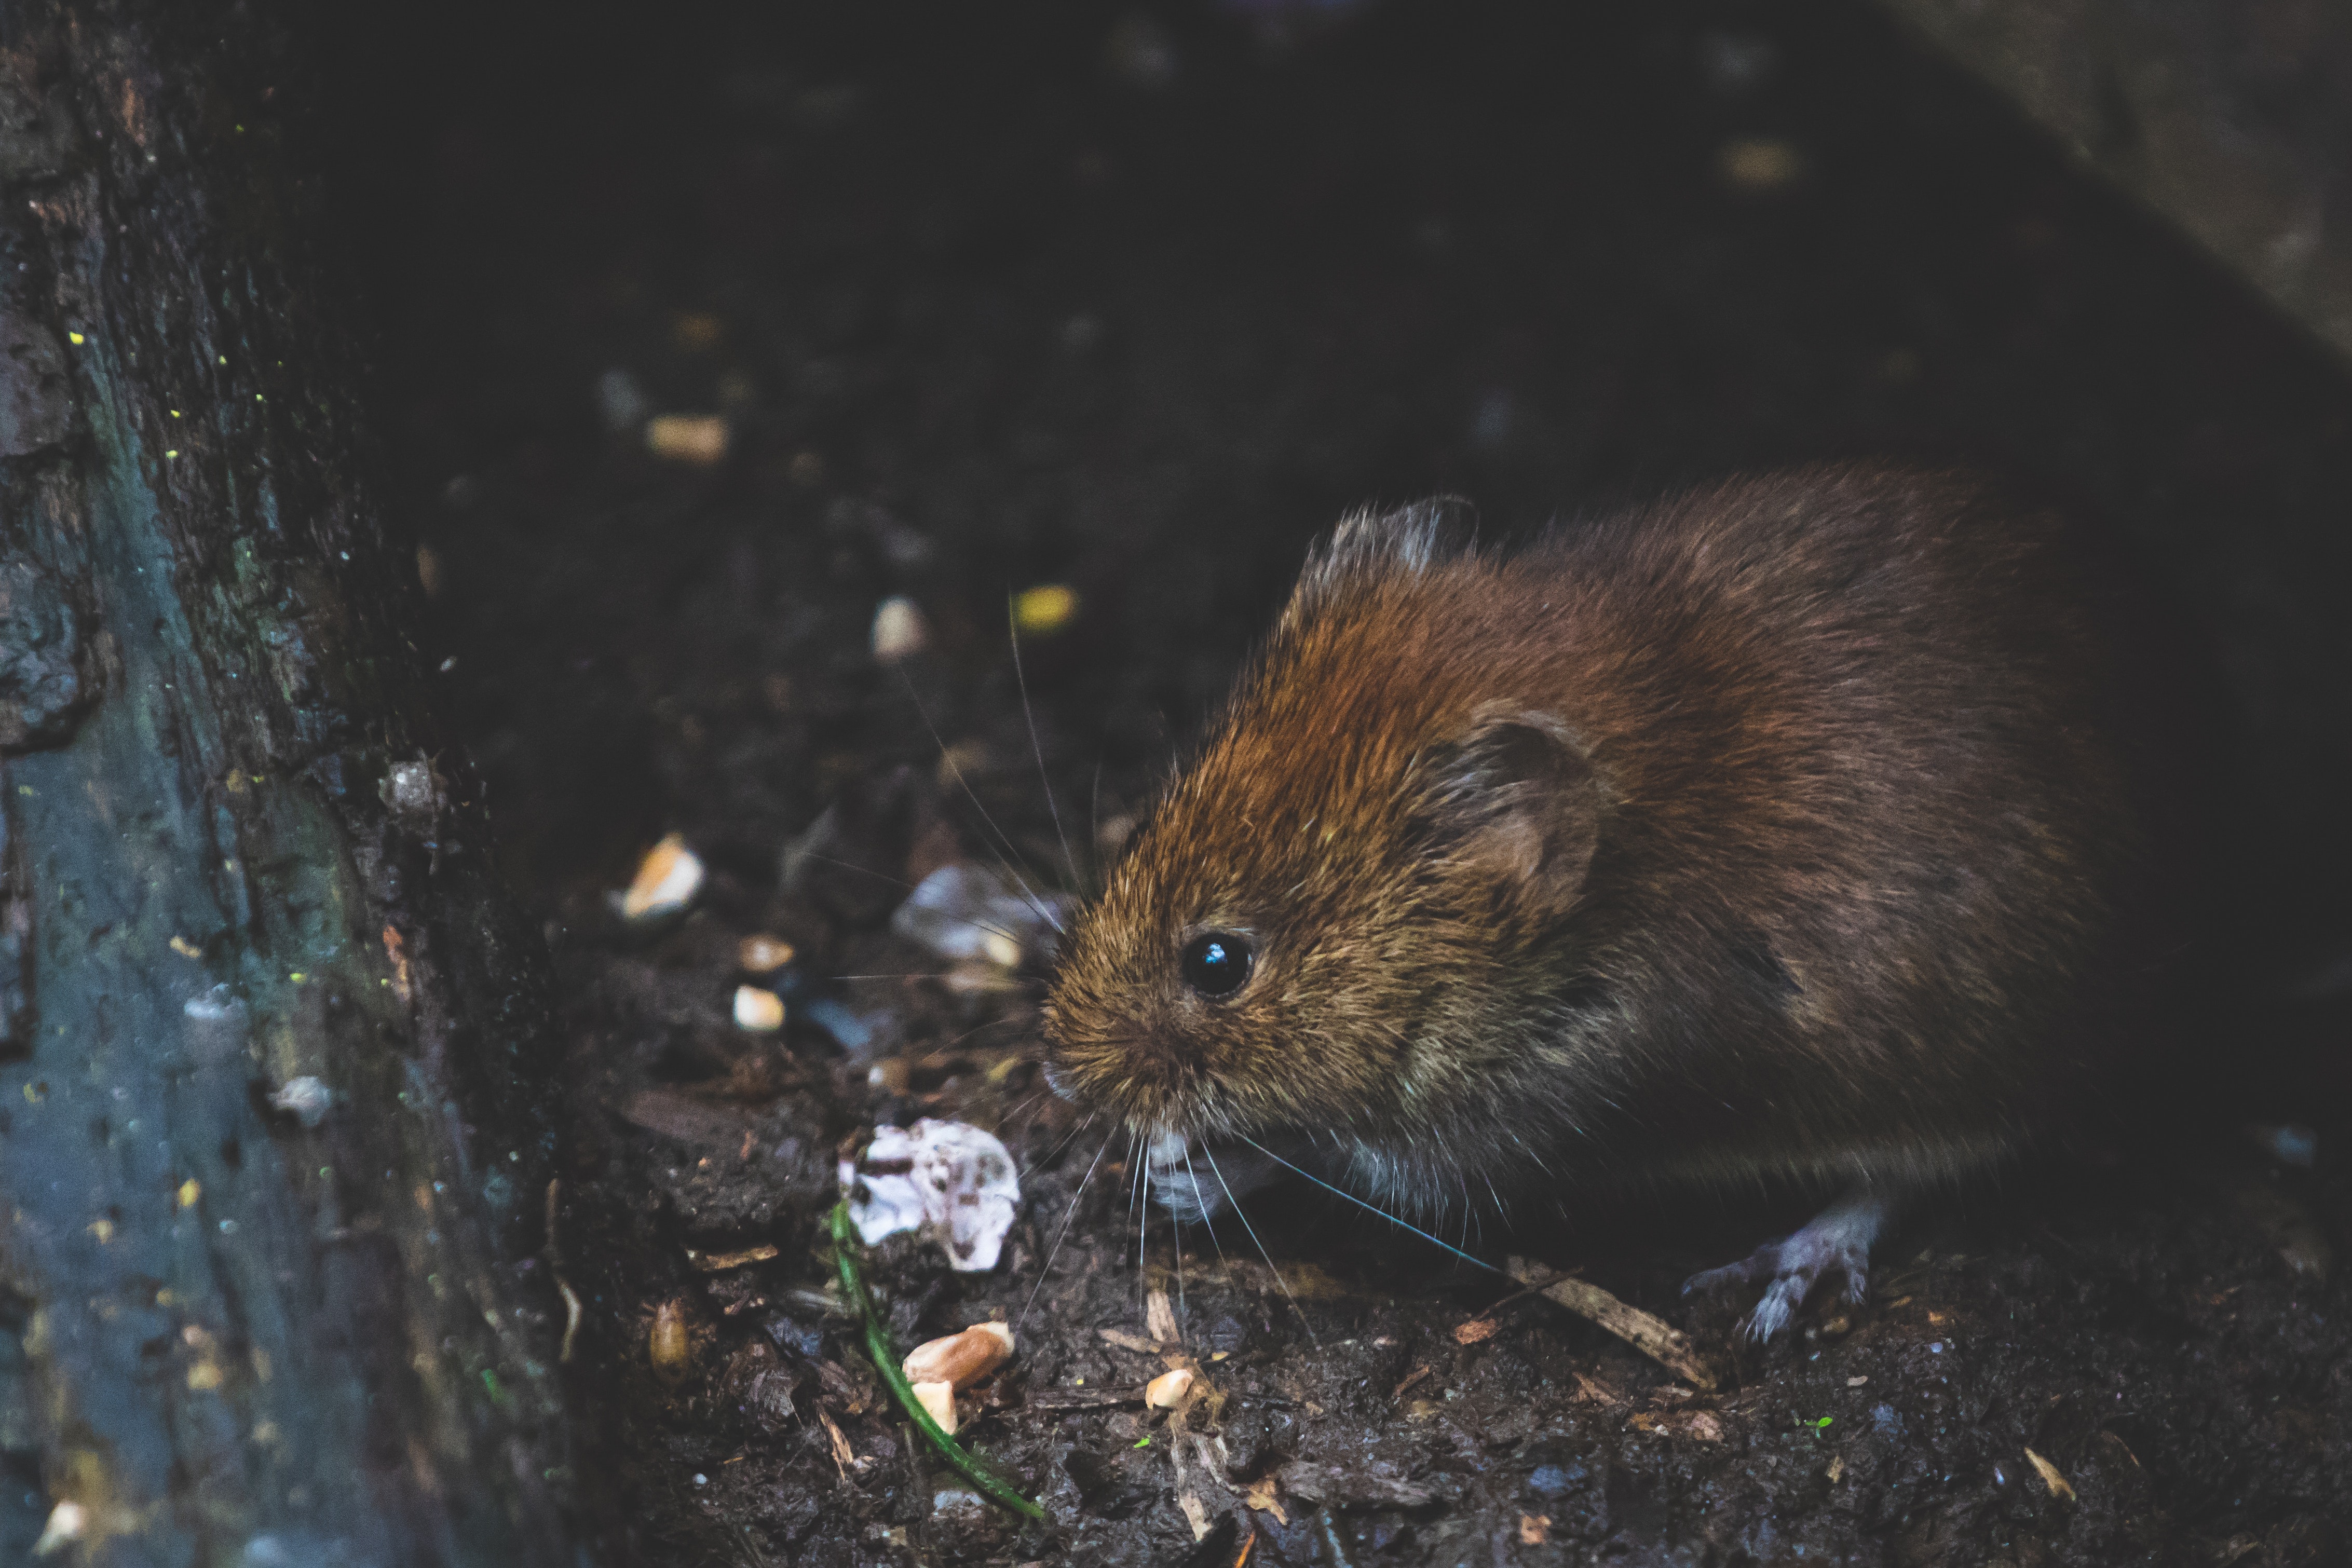
mouse, meadow jumping mouse, rat, muridae, muroidea, Red backed voles, rodent, organism, muskrat, prairie vole, snout, Meadow Vole, pest, whiskers, adaptation, fare, beaver, gerbil, wildlife, fawn